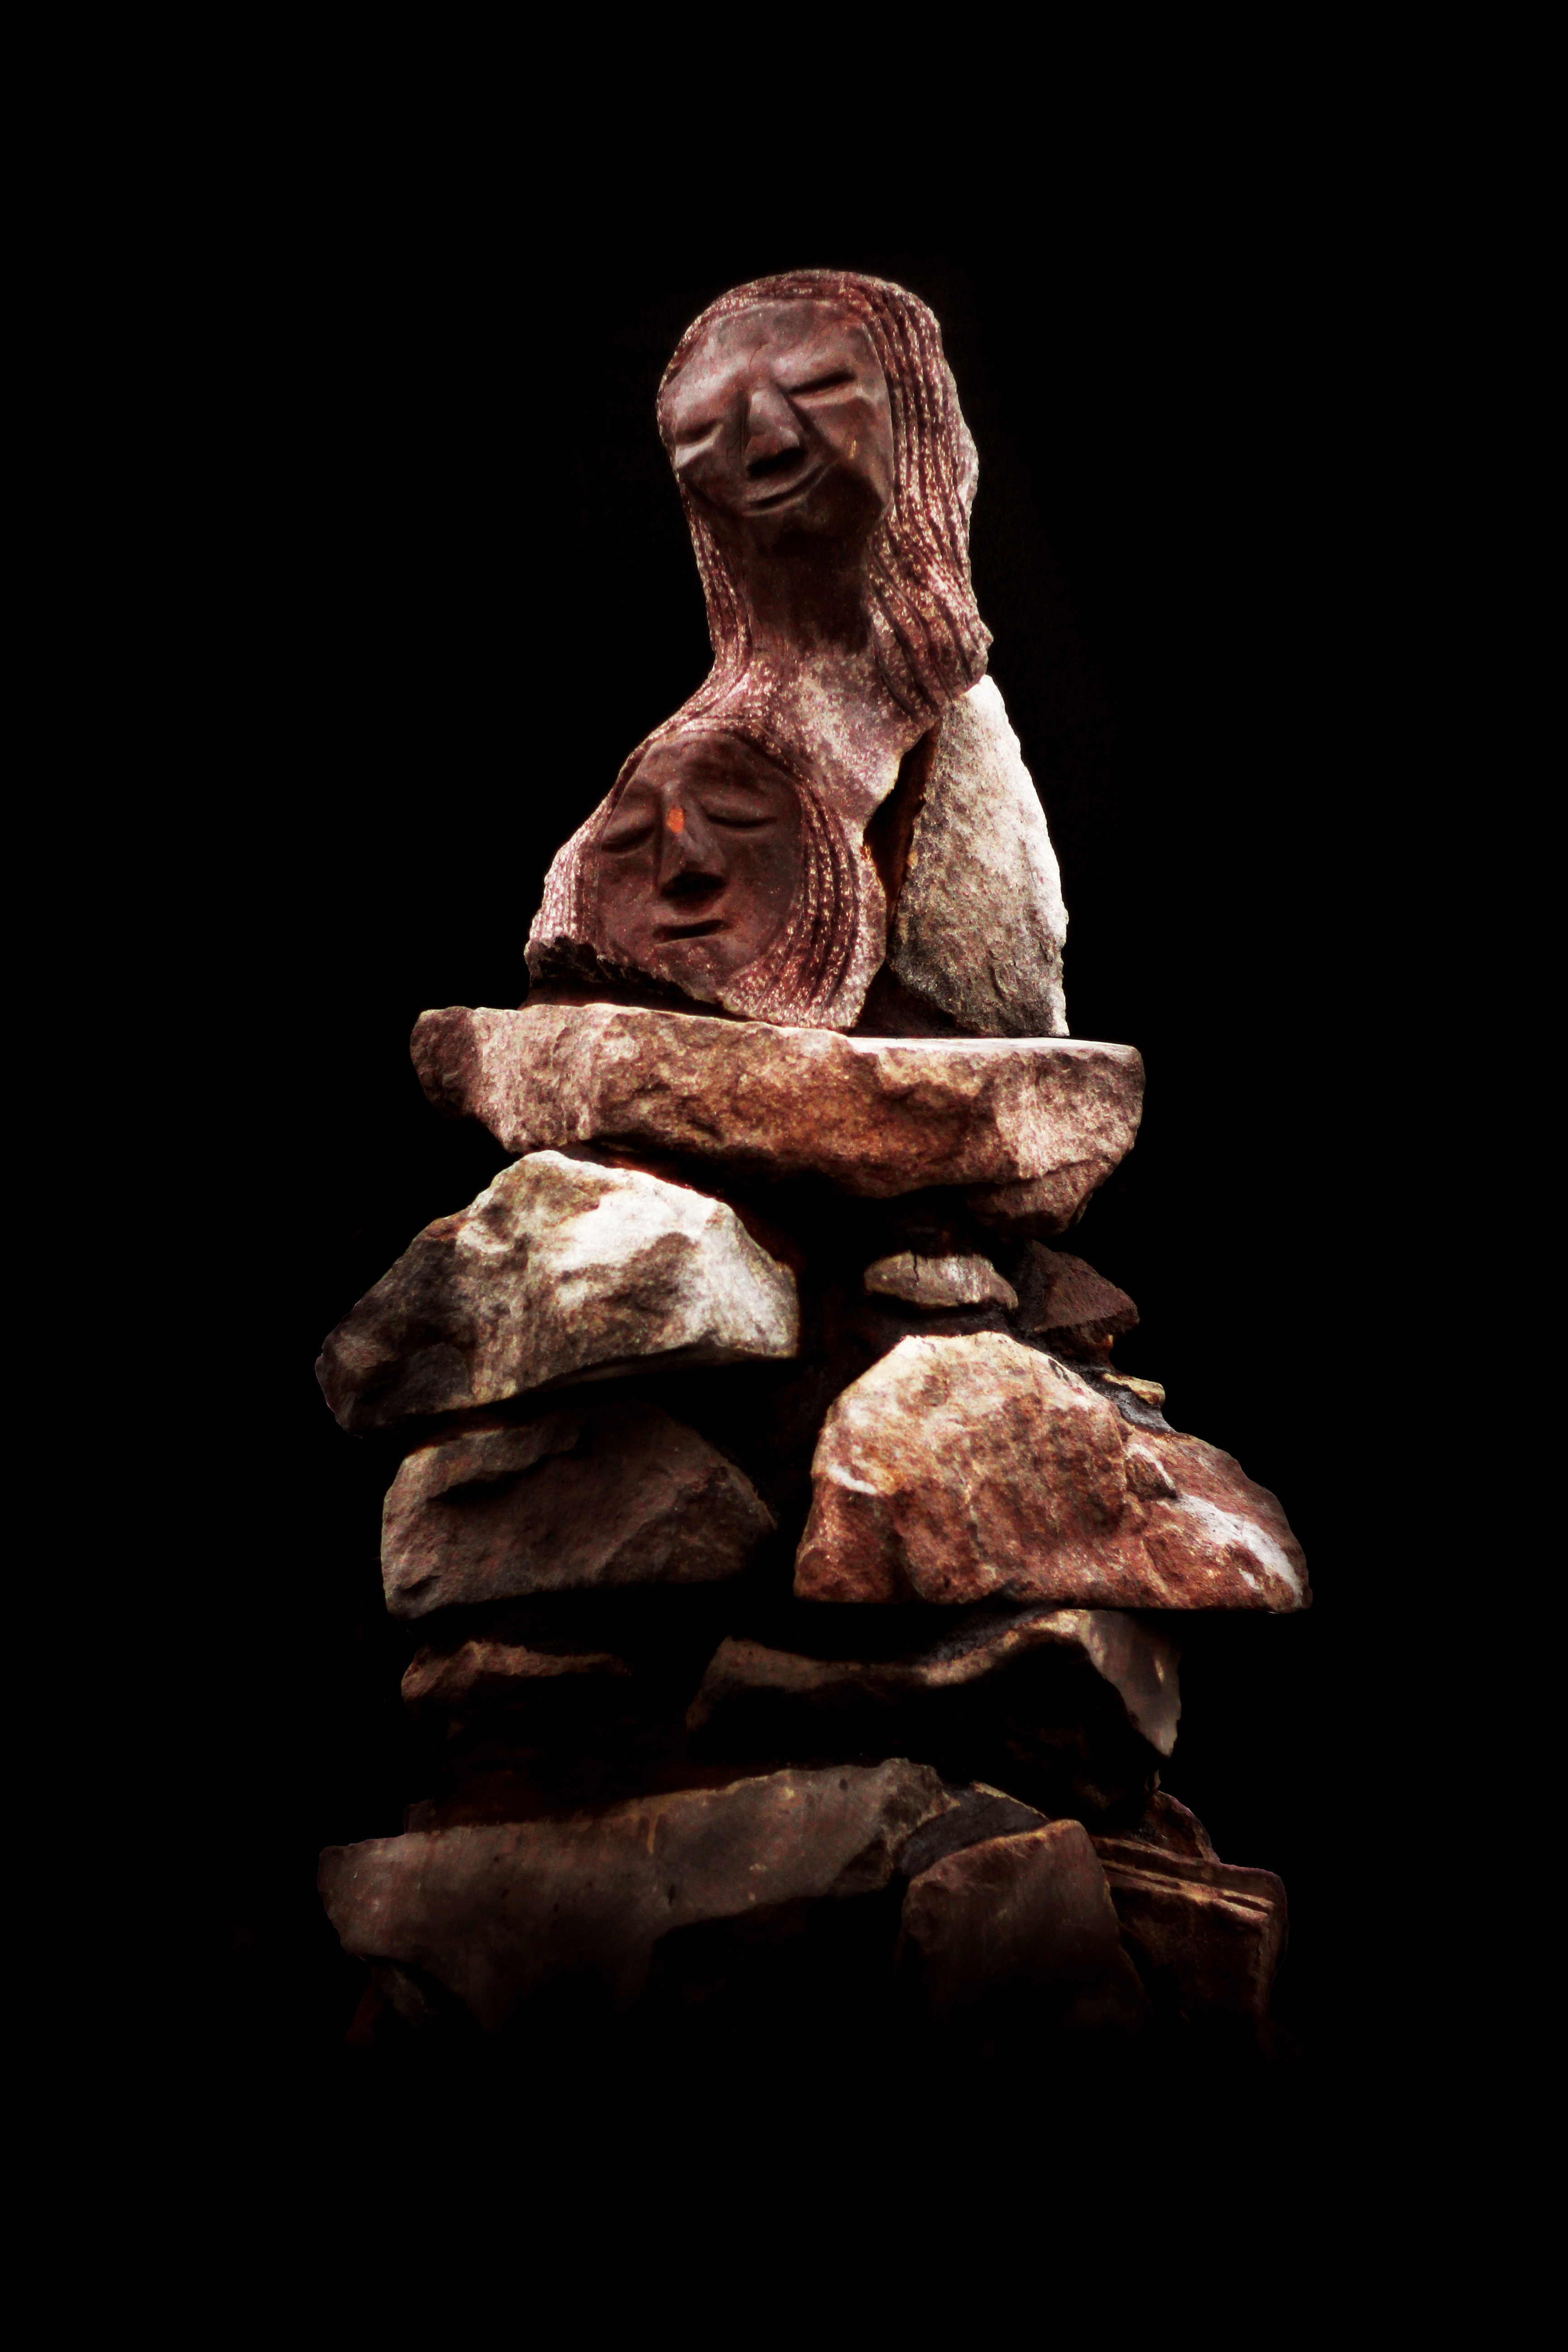
rock, wood, monument, statue, darkness, sculpture, art, carving